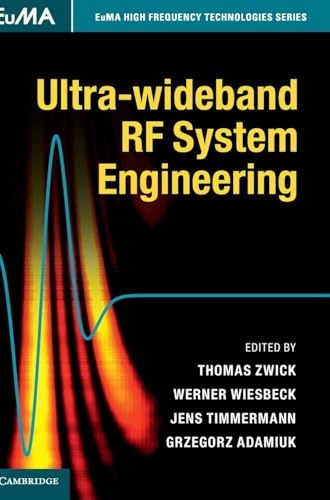
Ultra-wideband RF System Engineering
This comprehensive summary of the state of the art in Ultra Wideband (UWB) system engineering takes you through all aspects of UWB design, from components through the propagation channel to system engineering aspects. Mathematical tools and basics are covered, allowing for a complete characterisation and description of the UWB scenario, in both the time and the frequency domains. UWB MMICs, antennas, antenna arrays, and filters are described, as well as quality measurement parameters and design methods for specific applications. The UWB propagation channel is discussed, including a complete mathematical description together with modeling tools. A system analysis is offered, addressing both radio and radar systems, and techniques for optimization and calibration. Finally, an overview of future applications of UWB technology is presented. Ideal for scientists as well as RF system and component engineers working in short range wireless technologies.
Brand: WoB
Category: Electronics